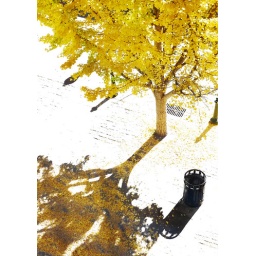
brilliant color from the ginkgo trees on wall street in downtown asheville.